Yorktown campaign

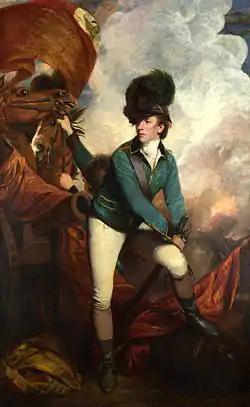
"Portrait of Banastre Tarleton" by Joshua Reynolds, 1782

Cornwallis, after dispatching General Arnold back to New York, set out to follow General Clinton's most recent orders to Phillips. These instructions were to establish a fortified base and raid rebel military and economic targets in Virginia. Cornwallis decided that he had to first deal with the threat posed by Lafayette, so he set out in pursuit of the marquis. Lafayette, clearly outnumbered, retreated rapidly toward Fredericksburg to protect an important supply depot there, while von Steuben retreated to Point of Fork (present-day Columbia, Virginia), where militia and Continental Army trainees had gathered with supplies pulled back before the raiding British. Cornwallis reached the Hanover County courthouse on June 1, and, rather than send his whole army after Lafayette, detached Banastre Tarleton and John Graves Simcoe on separate raiding expeditions.